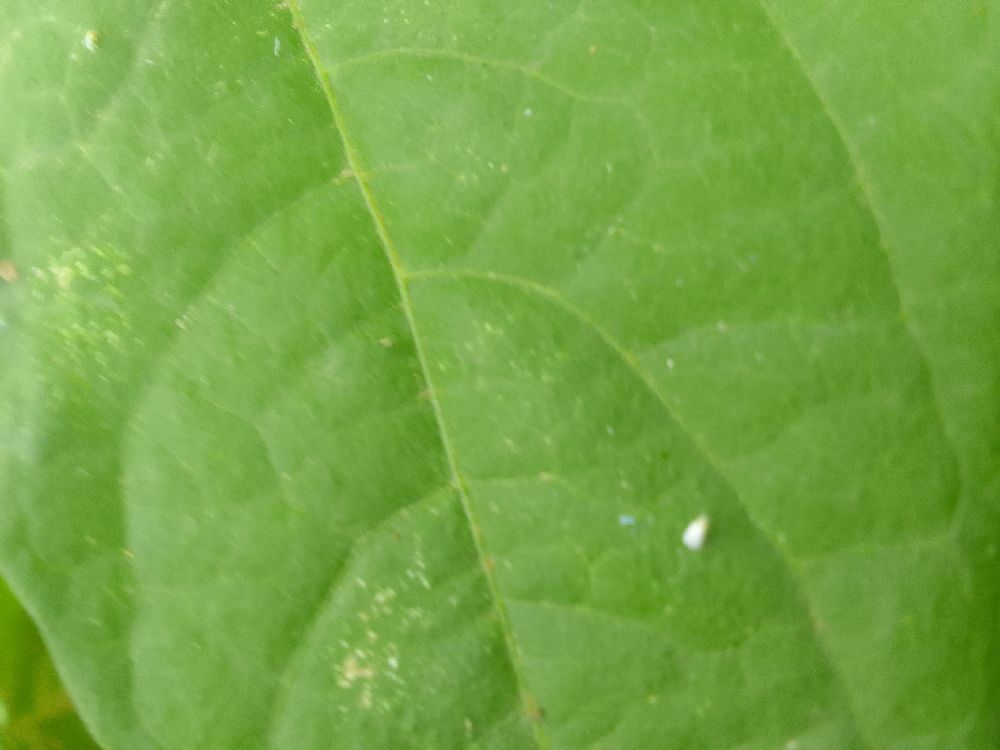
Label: healthy